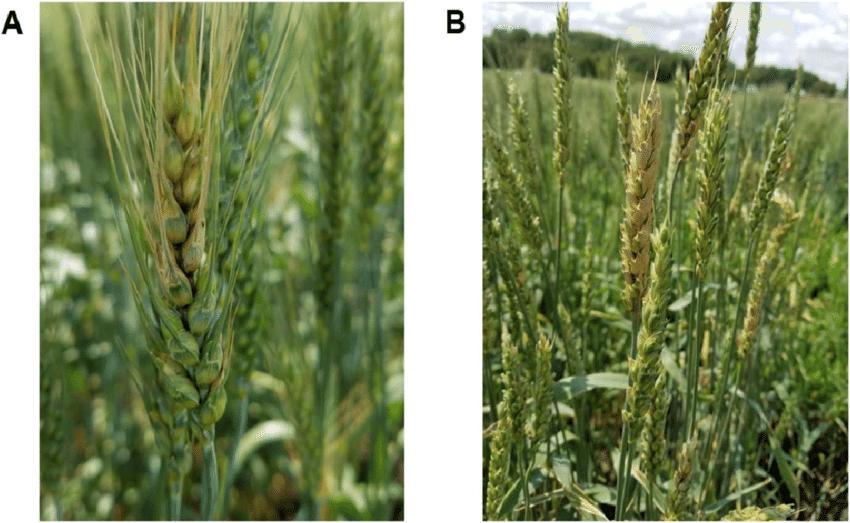
Plant: Wheat
Disease: wheat head scab